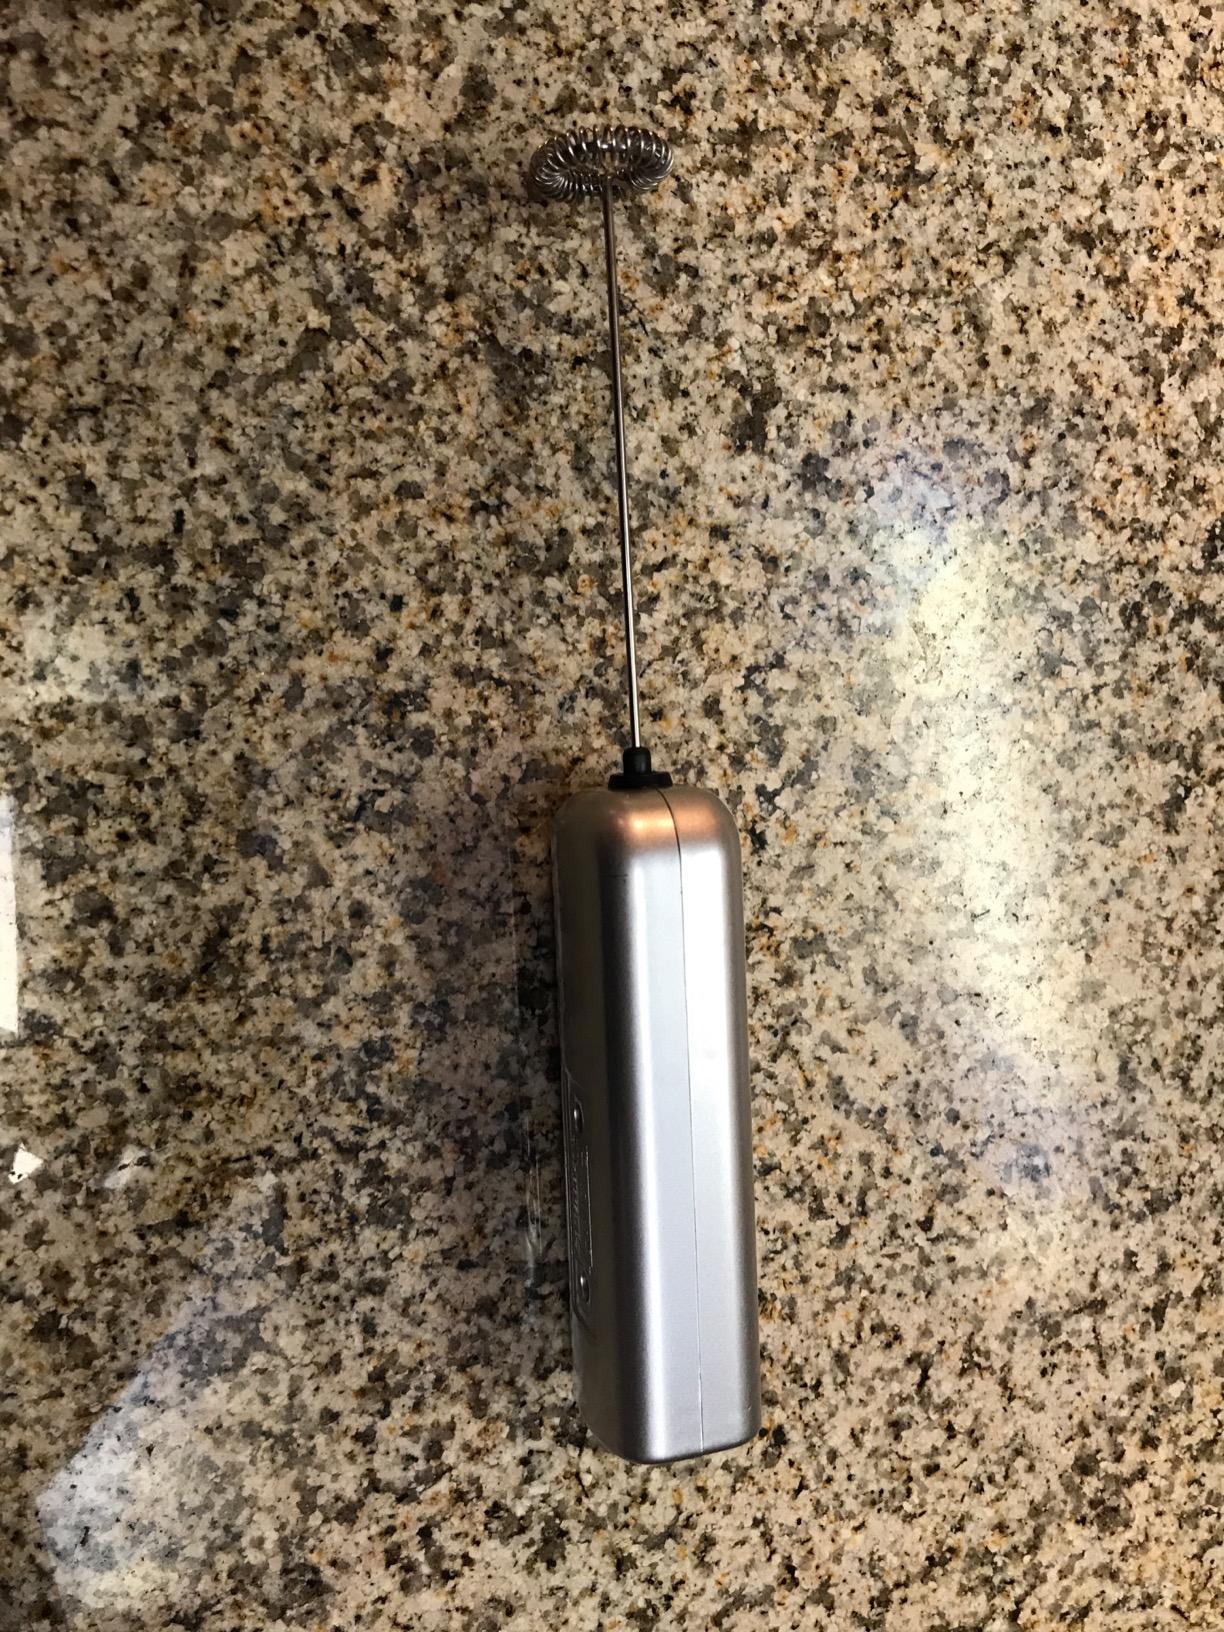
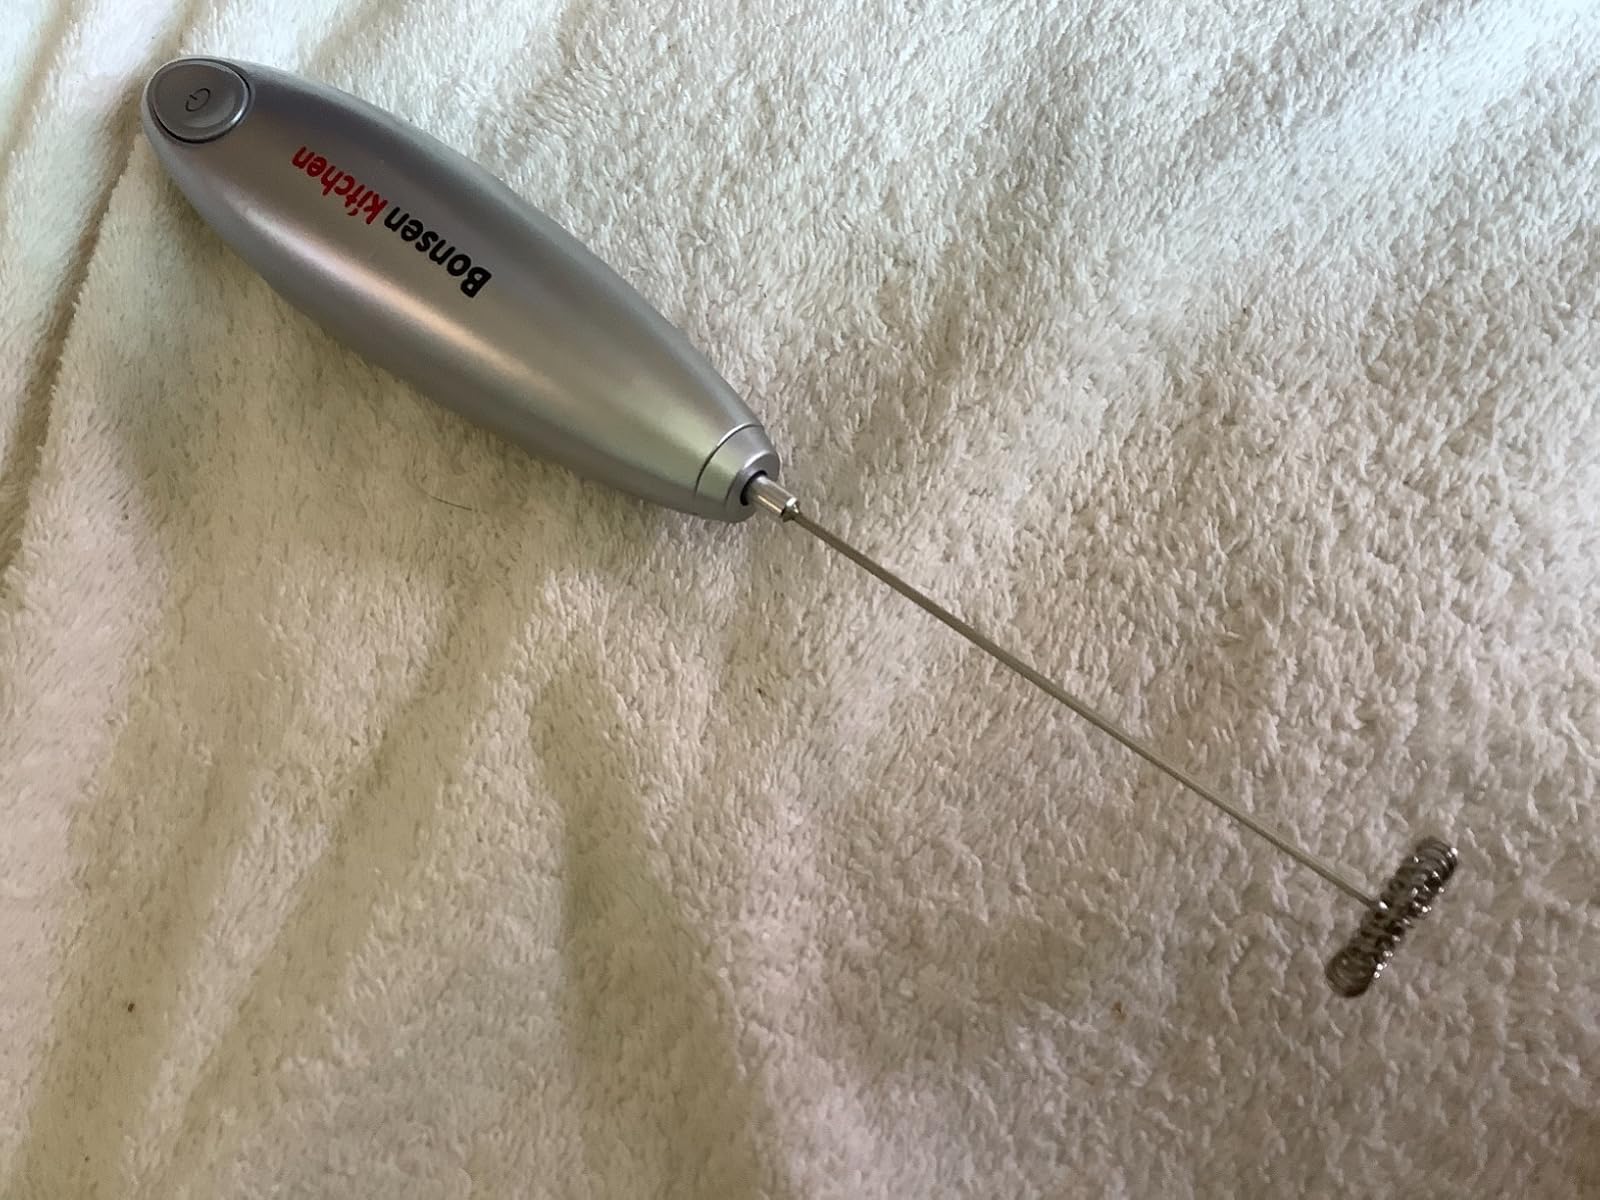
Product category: items_mixer
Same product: no